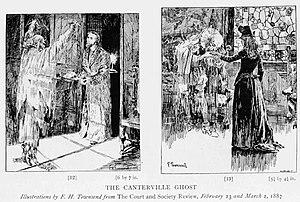
Un fantôme est une apparition, une vision ou une illusion, interprétée comme une manifestation surnaturelle d'une personne décédée.